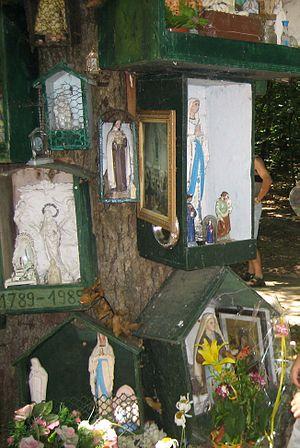
Rannée est une commune française située dans le département d'Ille-et-Vilaine en région Bretagne, peuplée de 1 094 habitants.